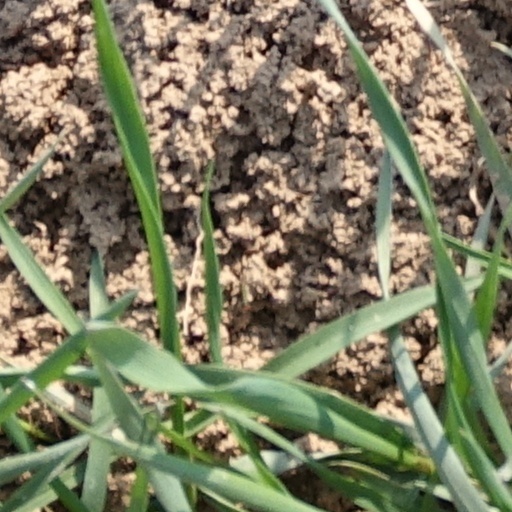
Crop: wheat